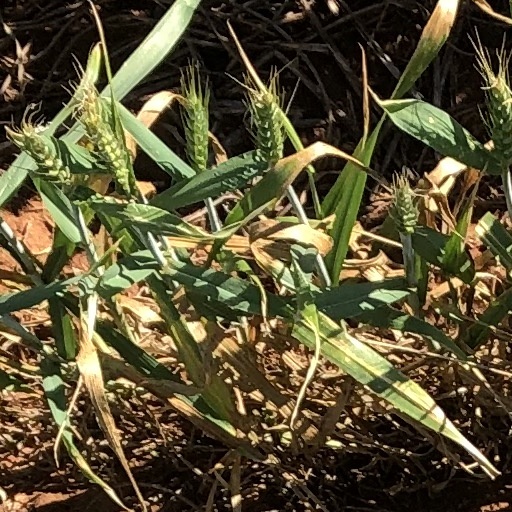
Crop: wheat